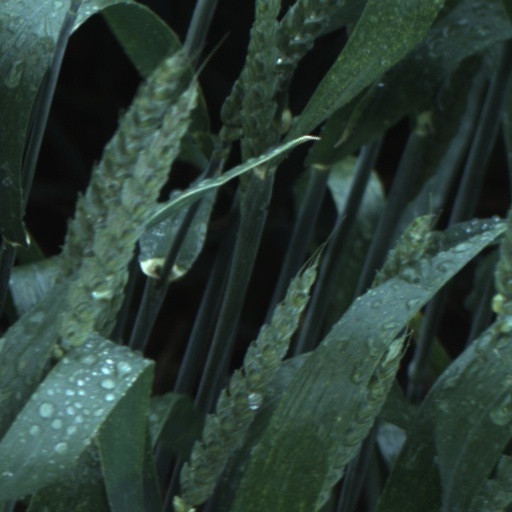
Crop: wheat